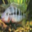
Label: aquarium_fish